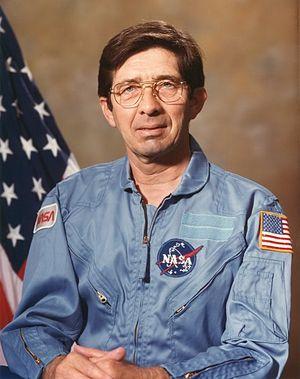
Lodewijk van den Berg, né le 24 mars 1932 aux Pays-Bas et naturalisé américain, est un ingénieur chimiste spécialisé dans la cristallogenèse qui a volé à bord de la navette spatiale Challenger en 1985 en tant que spécialiste de charge utile.